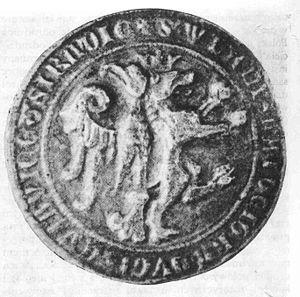
Sceau du duché de Cujavie de Ladislas le Bref Polski: Pieczęć kujawska Władysława Łokietka
Władysław I Łokietek v. 1261 – 2 mars 1333, duc de la dynastie Piast dont les efforts de trente ans aboutirent à la réunification des provinces polonaises et la restauration de l'État polonais. Couronné roi de Pologne en 1320, il ne réussit cependant à rassembler tous les territoires polonais. La Silésie restait divisée en principautés dont les souverains Piast avaient en majorité fait allégeance au roi de Bohême, la Poméranie avait été conquise par les Chevaliers Teutoniques et la Mazovie avait conservé sa souveraineté.